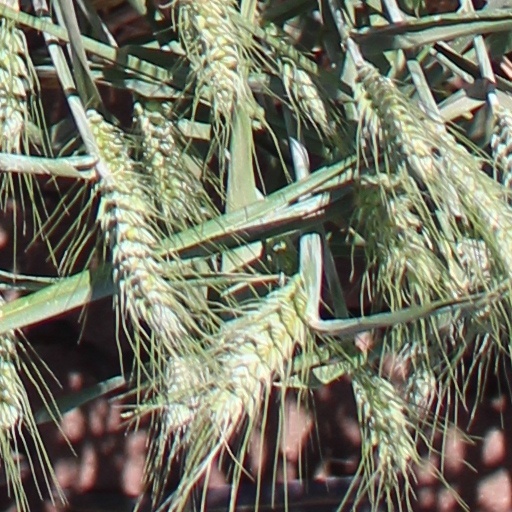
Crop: wheat